Amiatina

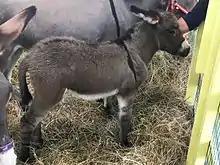
Amiatina foal at the Rural Festival of Gaiole in Chianti in Tuscany, 2016

The Amiatina or is a breed of donkey from Tuscany in central Italy. It is particularly associated with Monte Amiata in the provinces of Siena and Grosseto, but is distributed throughout Tuscany. There are also populations in Liguria and in Campania. It is one of the eight autochthonous donkey breeds of limited distribution recognised by the Ministero delle Politiche Agricole Alimentari e Forestali, the Italian ministry of agriculture and forestry.